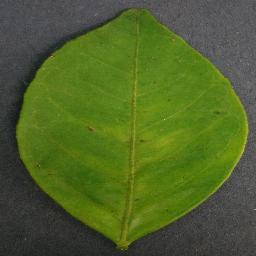
Label: Orange___Haunglongbing_(Citrus_greening)